List of birds of Guatemala

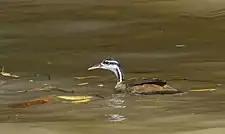
Sungrebe

Heliornithidae is a small family of tropical birds with webbed lobes on their feet similar to those of grebes and coots.